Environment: real
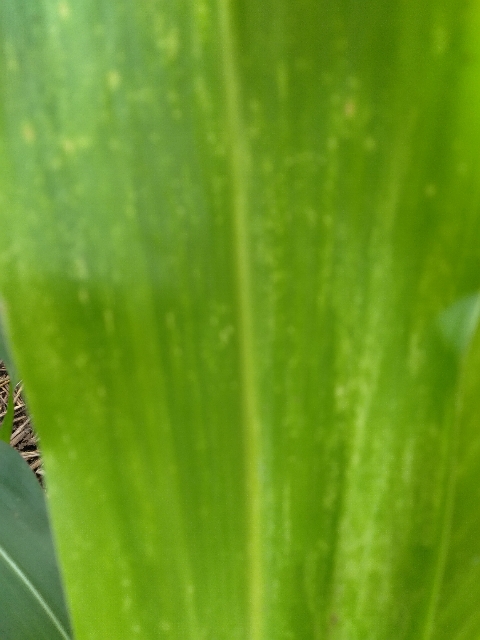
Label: lethal_necrosis